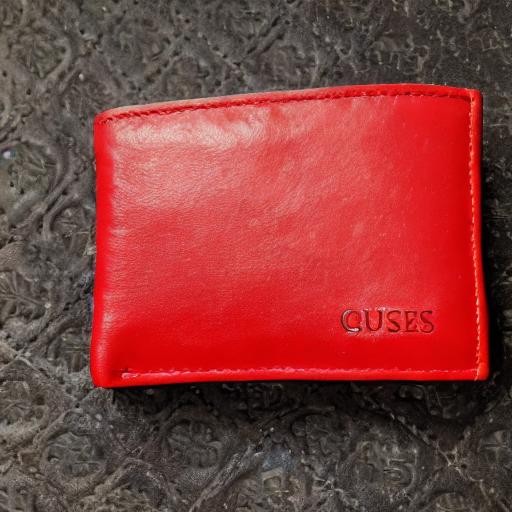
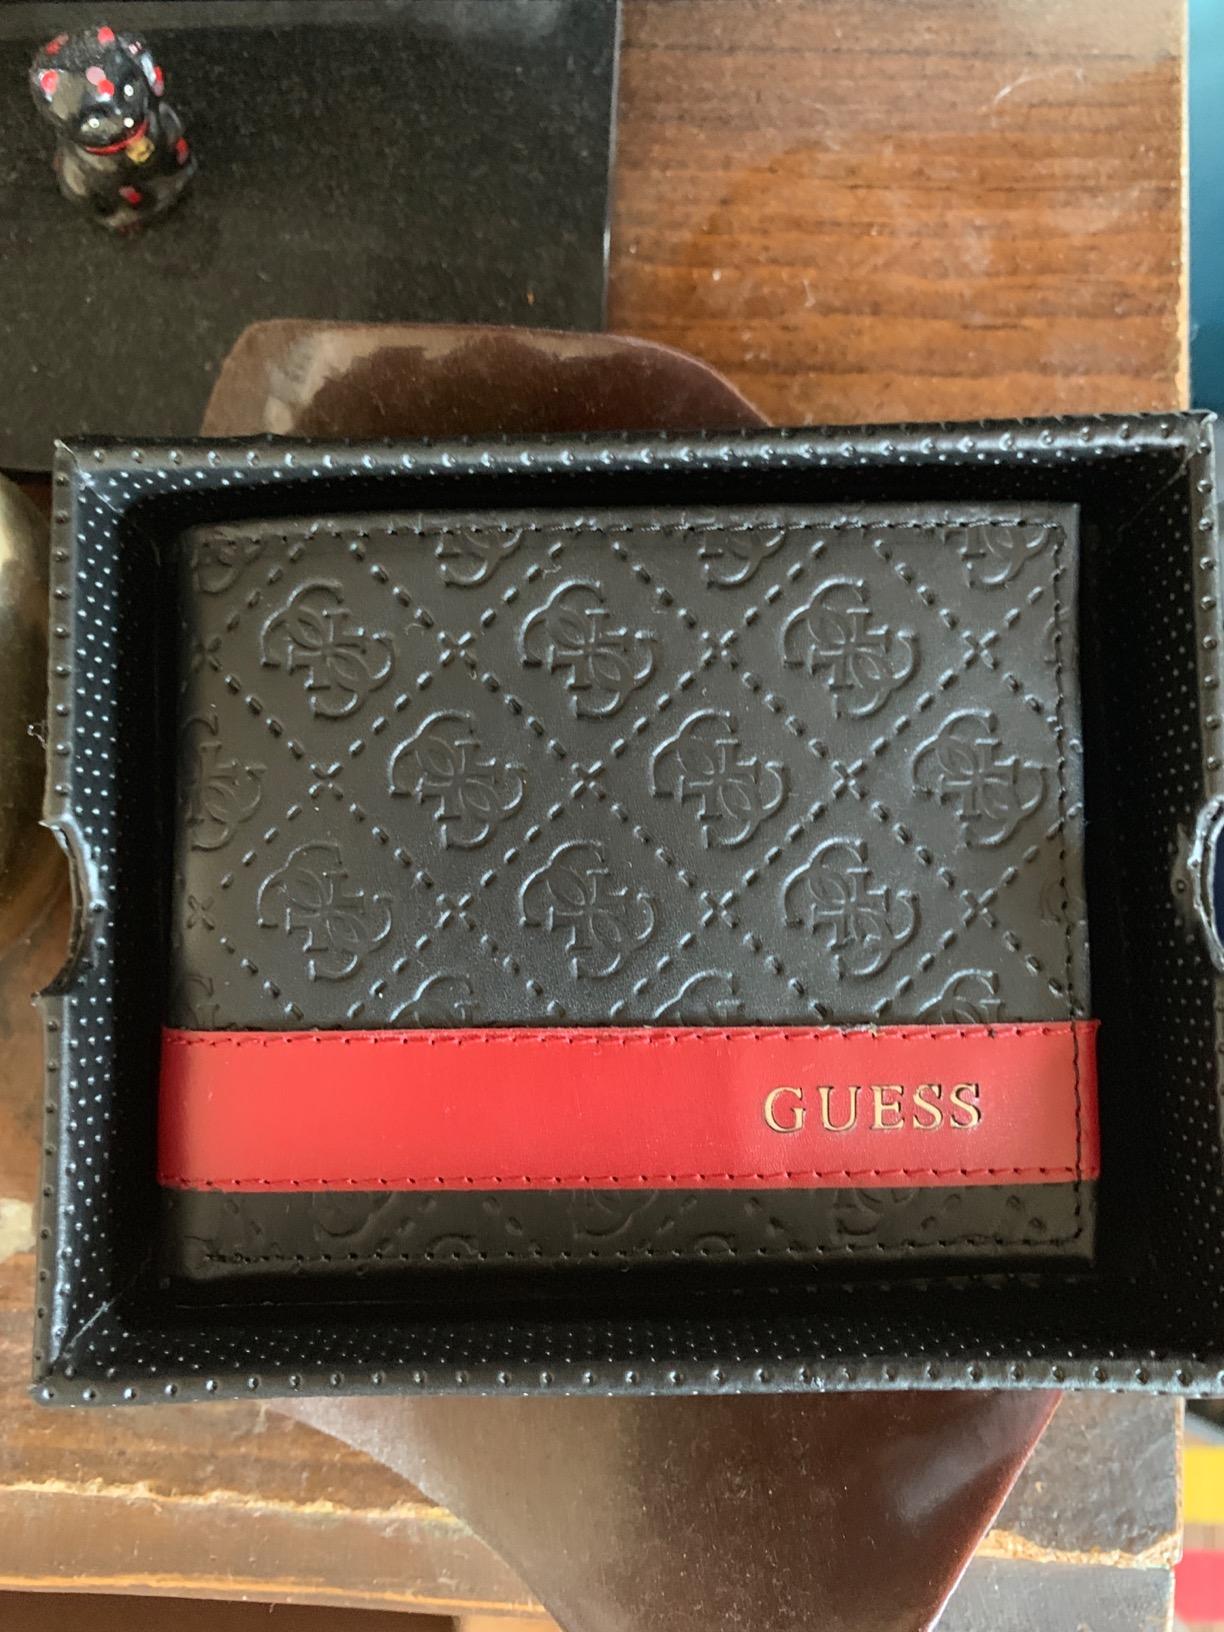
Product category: accessories_wallet
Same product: no